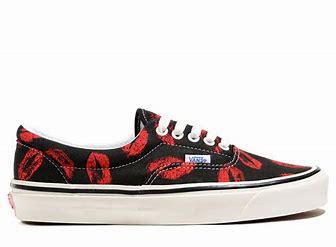
Brand: Vans
Model: Era 95 DX